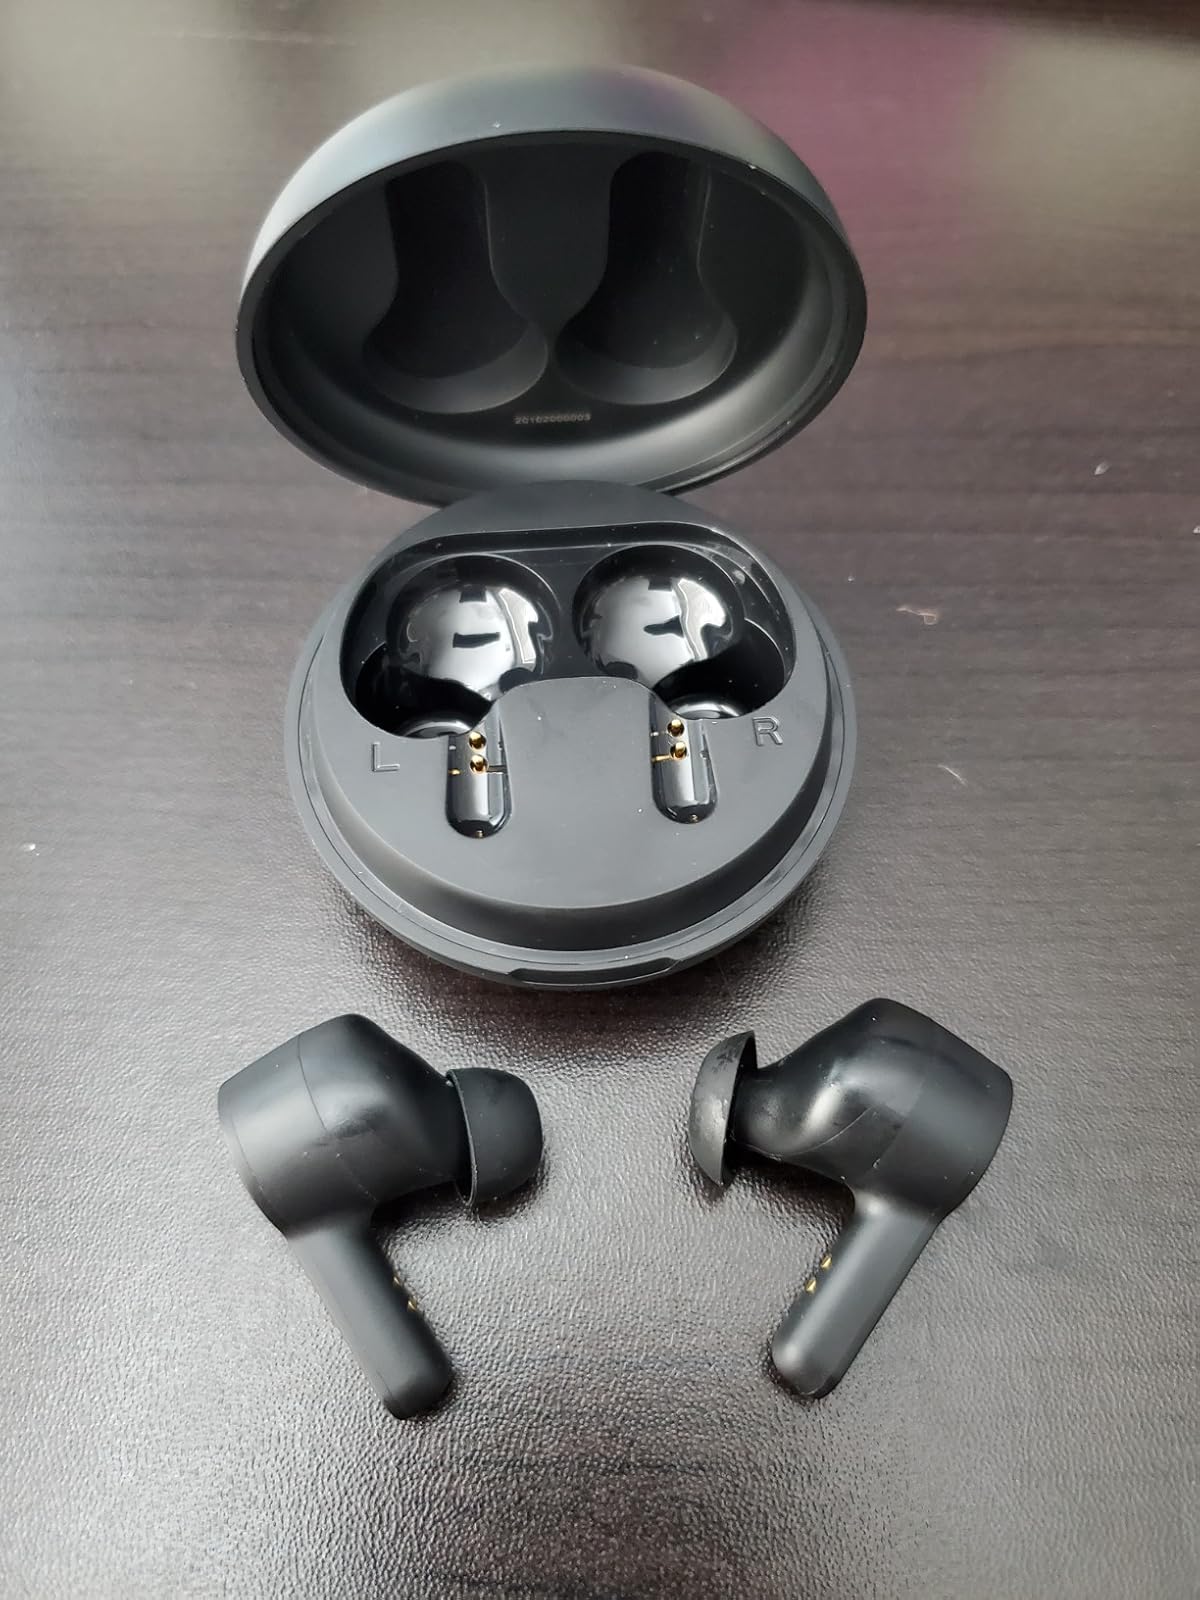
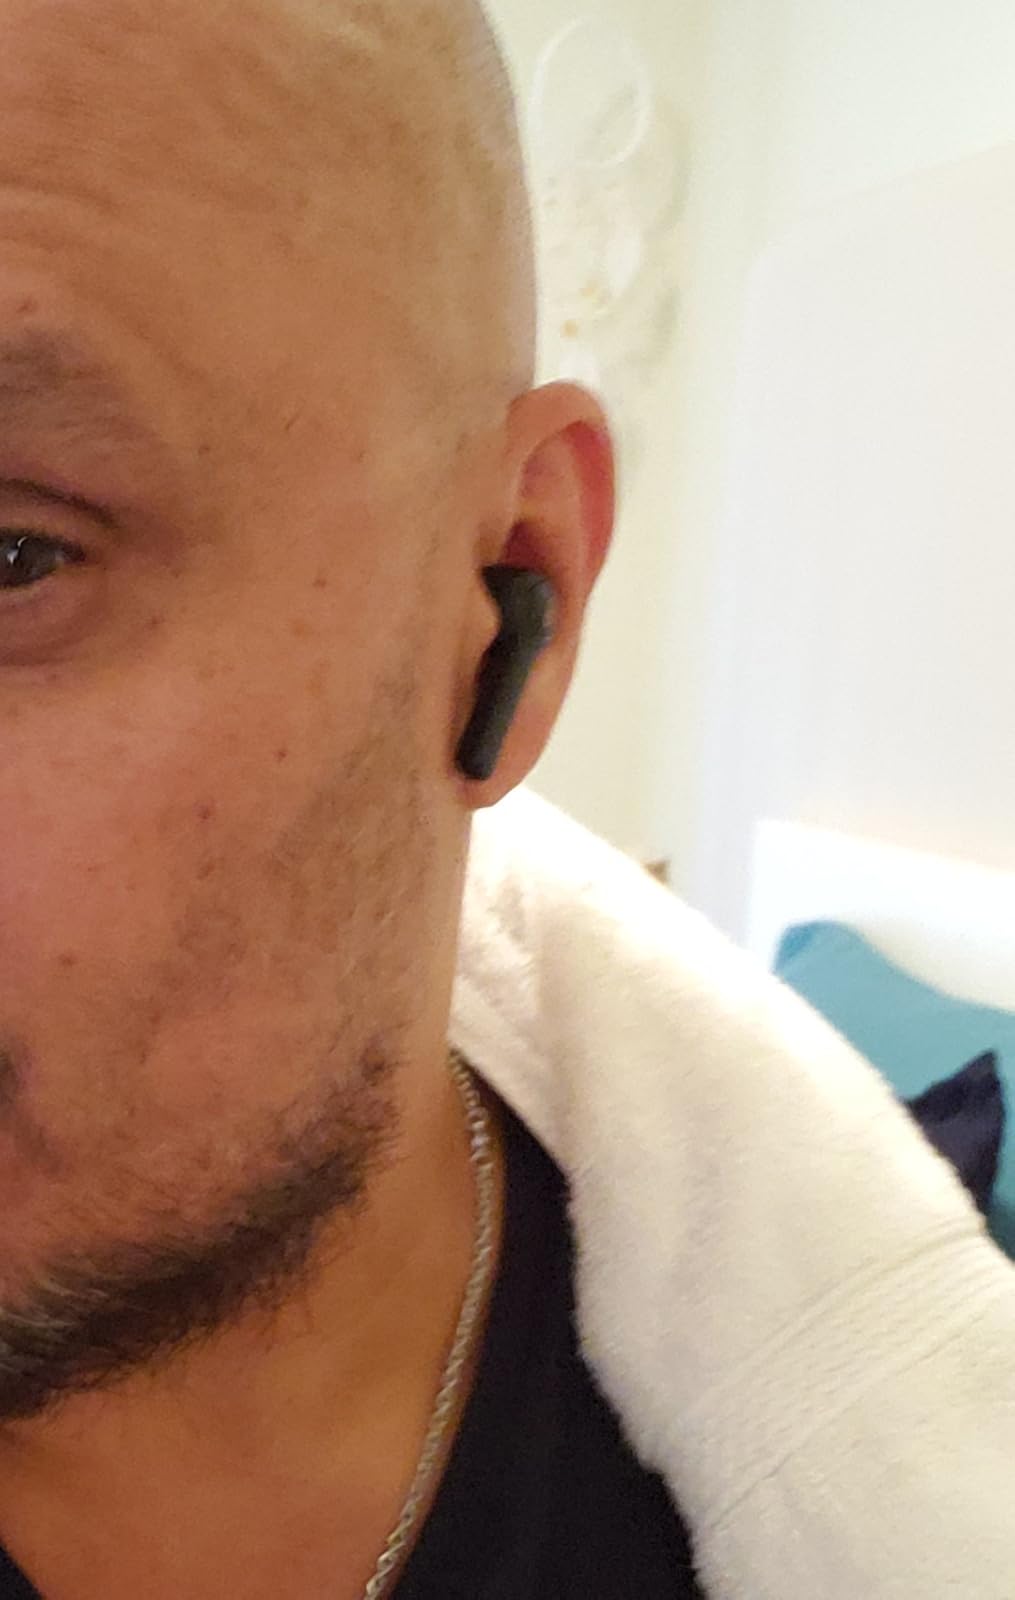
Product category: earbuds
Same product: no